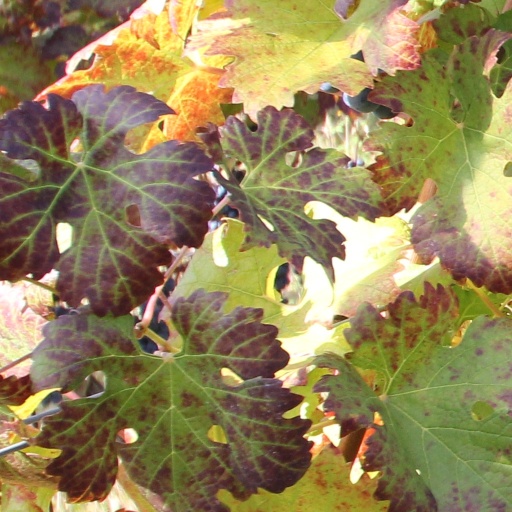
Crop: grape